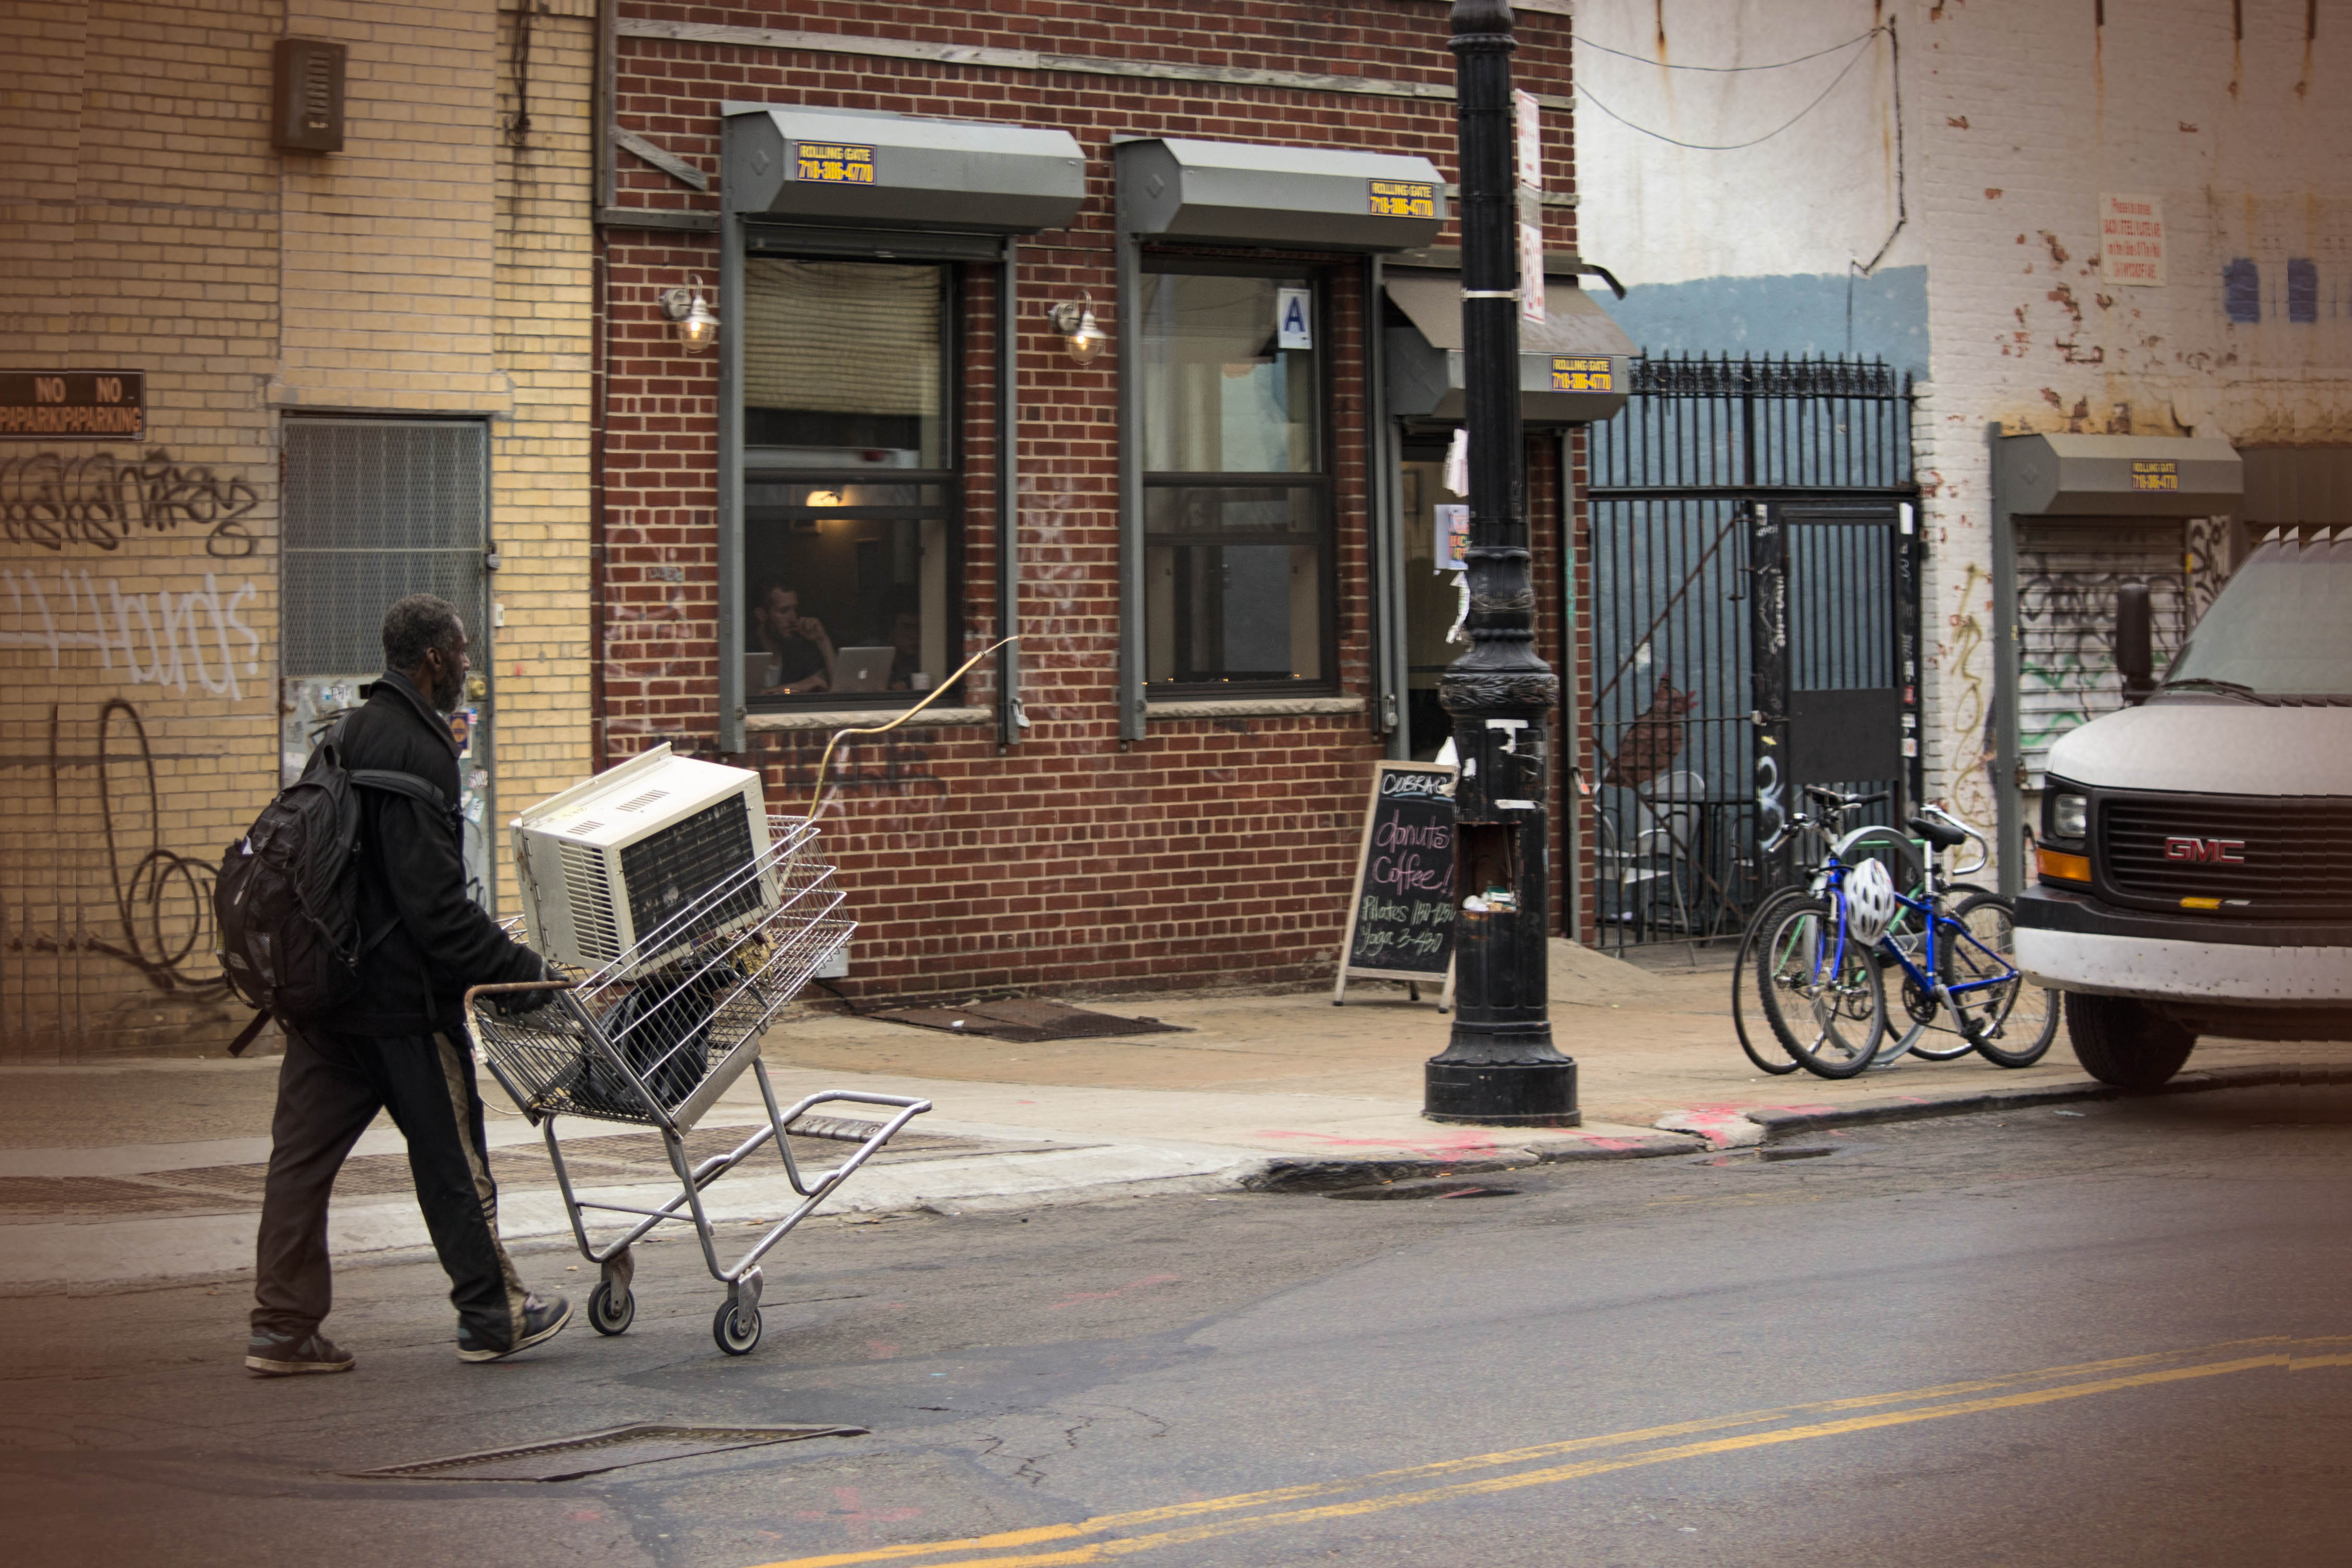
wood, road, street, home, interior design, infrastructure, urban area